Lincoln Continental

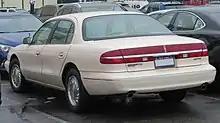
Rear view of 1995–1997 Lincoln Continental

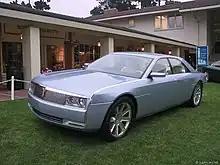
2002 Lincoln Continental concept (2002 Pebble Beach Concours d'Elegance)

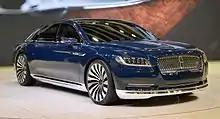
2015 Lincoln Continental (2015 Shanghai Auto Show)

By the late 1980s, the Continental's luxury segment had changed markedly from a decade before. In addition to traditional competitors Cadillac and Chrysler, the Continental now competed against Mercedes-Benz, BMW, and Audi and eventually the top-of-the-line vehicles of Acura, Lexus, and Infiniti. In anticipation Lincoln completely redesigned the Continental, starting with the development of eighth generation model in the 4th quarter of 1981.